History of Iowa

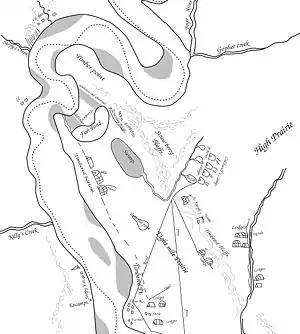
Pierre-Jean De Smet's map of the Council Bluffs, Iowa area (1839), showing Native American villages and early American settlement.

The Black Hawk Purchase opened up the lands of Iowa to settlers for the first time, and "official" settlement began pursuant to this on June 1, 1833. At the time of the opening of these lands, there were likely only 40–50 Americans then settled in Iowa. Many of those who settled before June 1, 1833, were at the Native American villages of Ahwipetuk (now Nashville) and Puckeshetuk (now Keokuk). Many of the pre-1833 settlers were trappers and traders, though some came to mine.